Shinjū (novel)

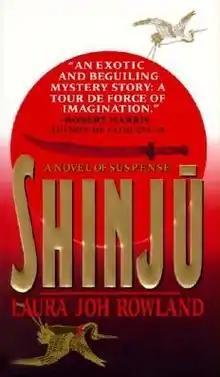
First edition

Shinjū is the title of the debut novel by American writer Laura Joh Rowland, a historical mystery set in 1689 "Genroku-"era Japan. It is the first instalment in her long running Sano Ichirō series.